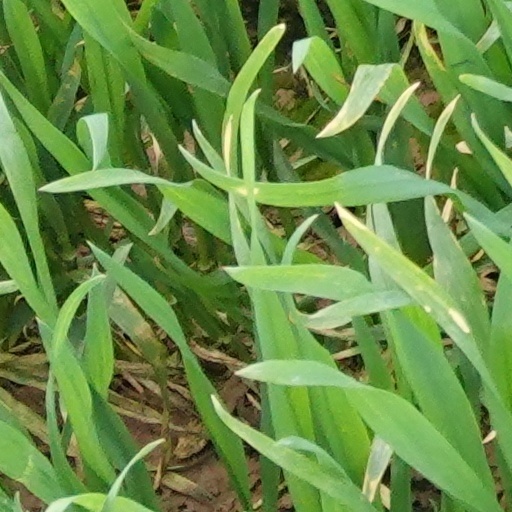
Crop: wheat